Chemical weapon

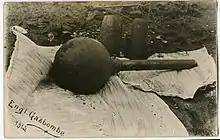
A British gas bomb that was used during World War I

A lethal agent is designed to injure, incapacitate, or kill an opposing force, or deny unhindered use of a particular area of terrain. Defoliants are used to quickly kill vegetation and deny its use for cover and concealment. Chemical warfare can also be used against agriculture and livestock to promote hunger and starvation. Chemical payloads can be delivered by remote controlled container release, aircraft, or rocket. Protection against chemical weapons includes proper equipment, training, and decontamination measures.